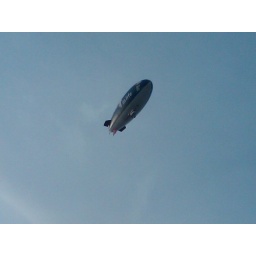
The Metlife Blimp flying over my house in Pleasanton. Going towards the Livermore Airport to Land.